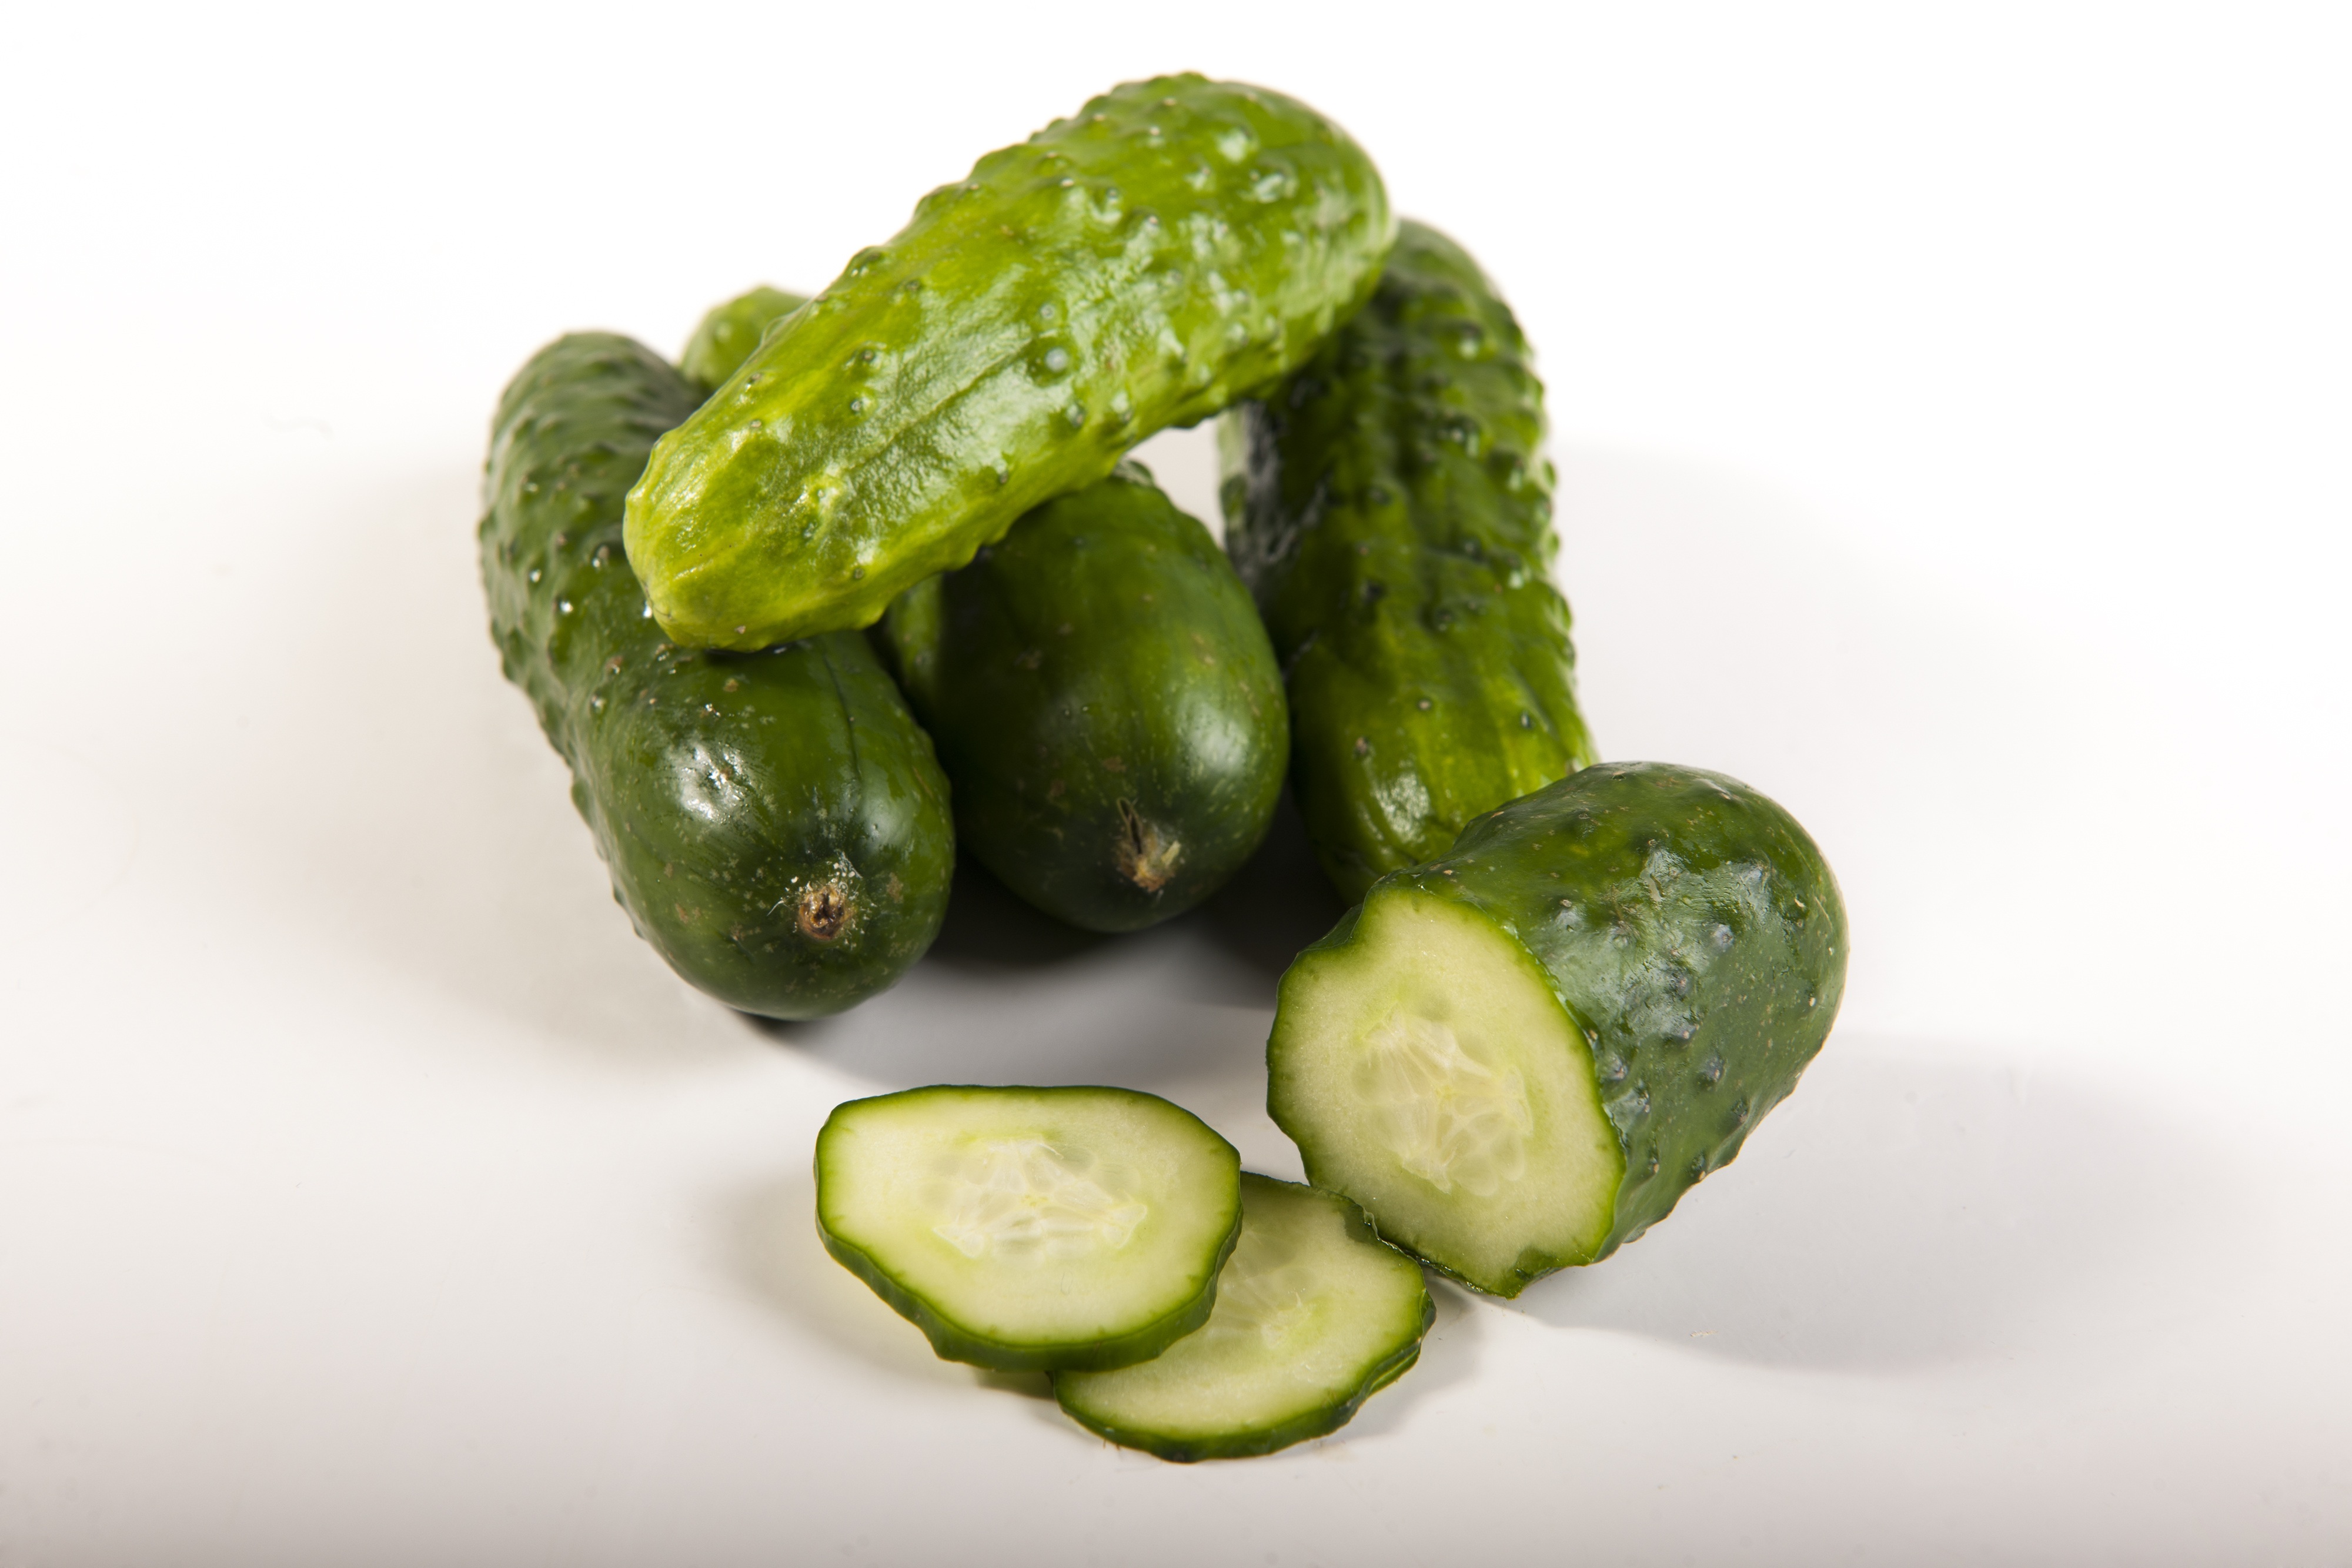
nature, food, green, ingredient, produce, vegetable, vegetables, cucumber, fruits, zucchini, vegetarian food, cucumbers, gherkin, natural foods, cucumis, superfood, huerta, pickled cucumber, cucumber gourd and melon family, pickled foods, gourd order, spreewald gherkins